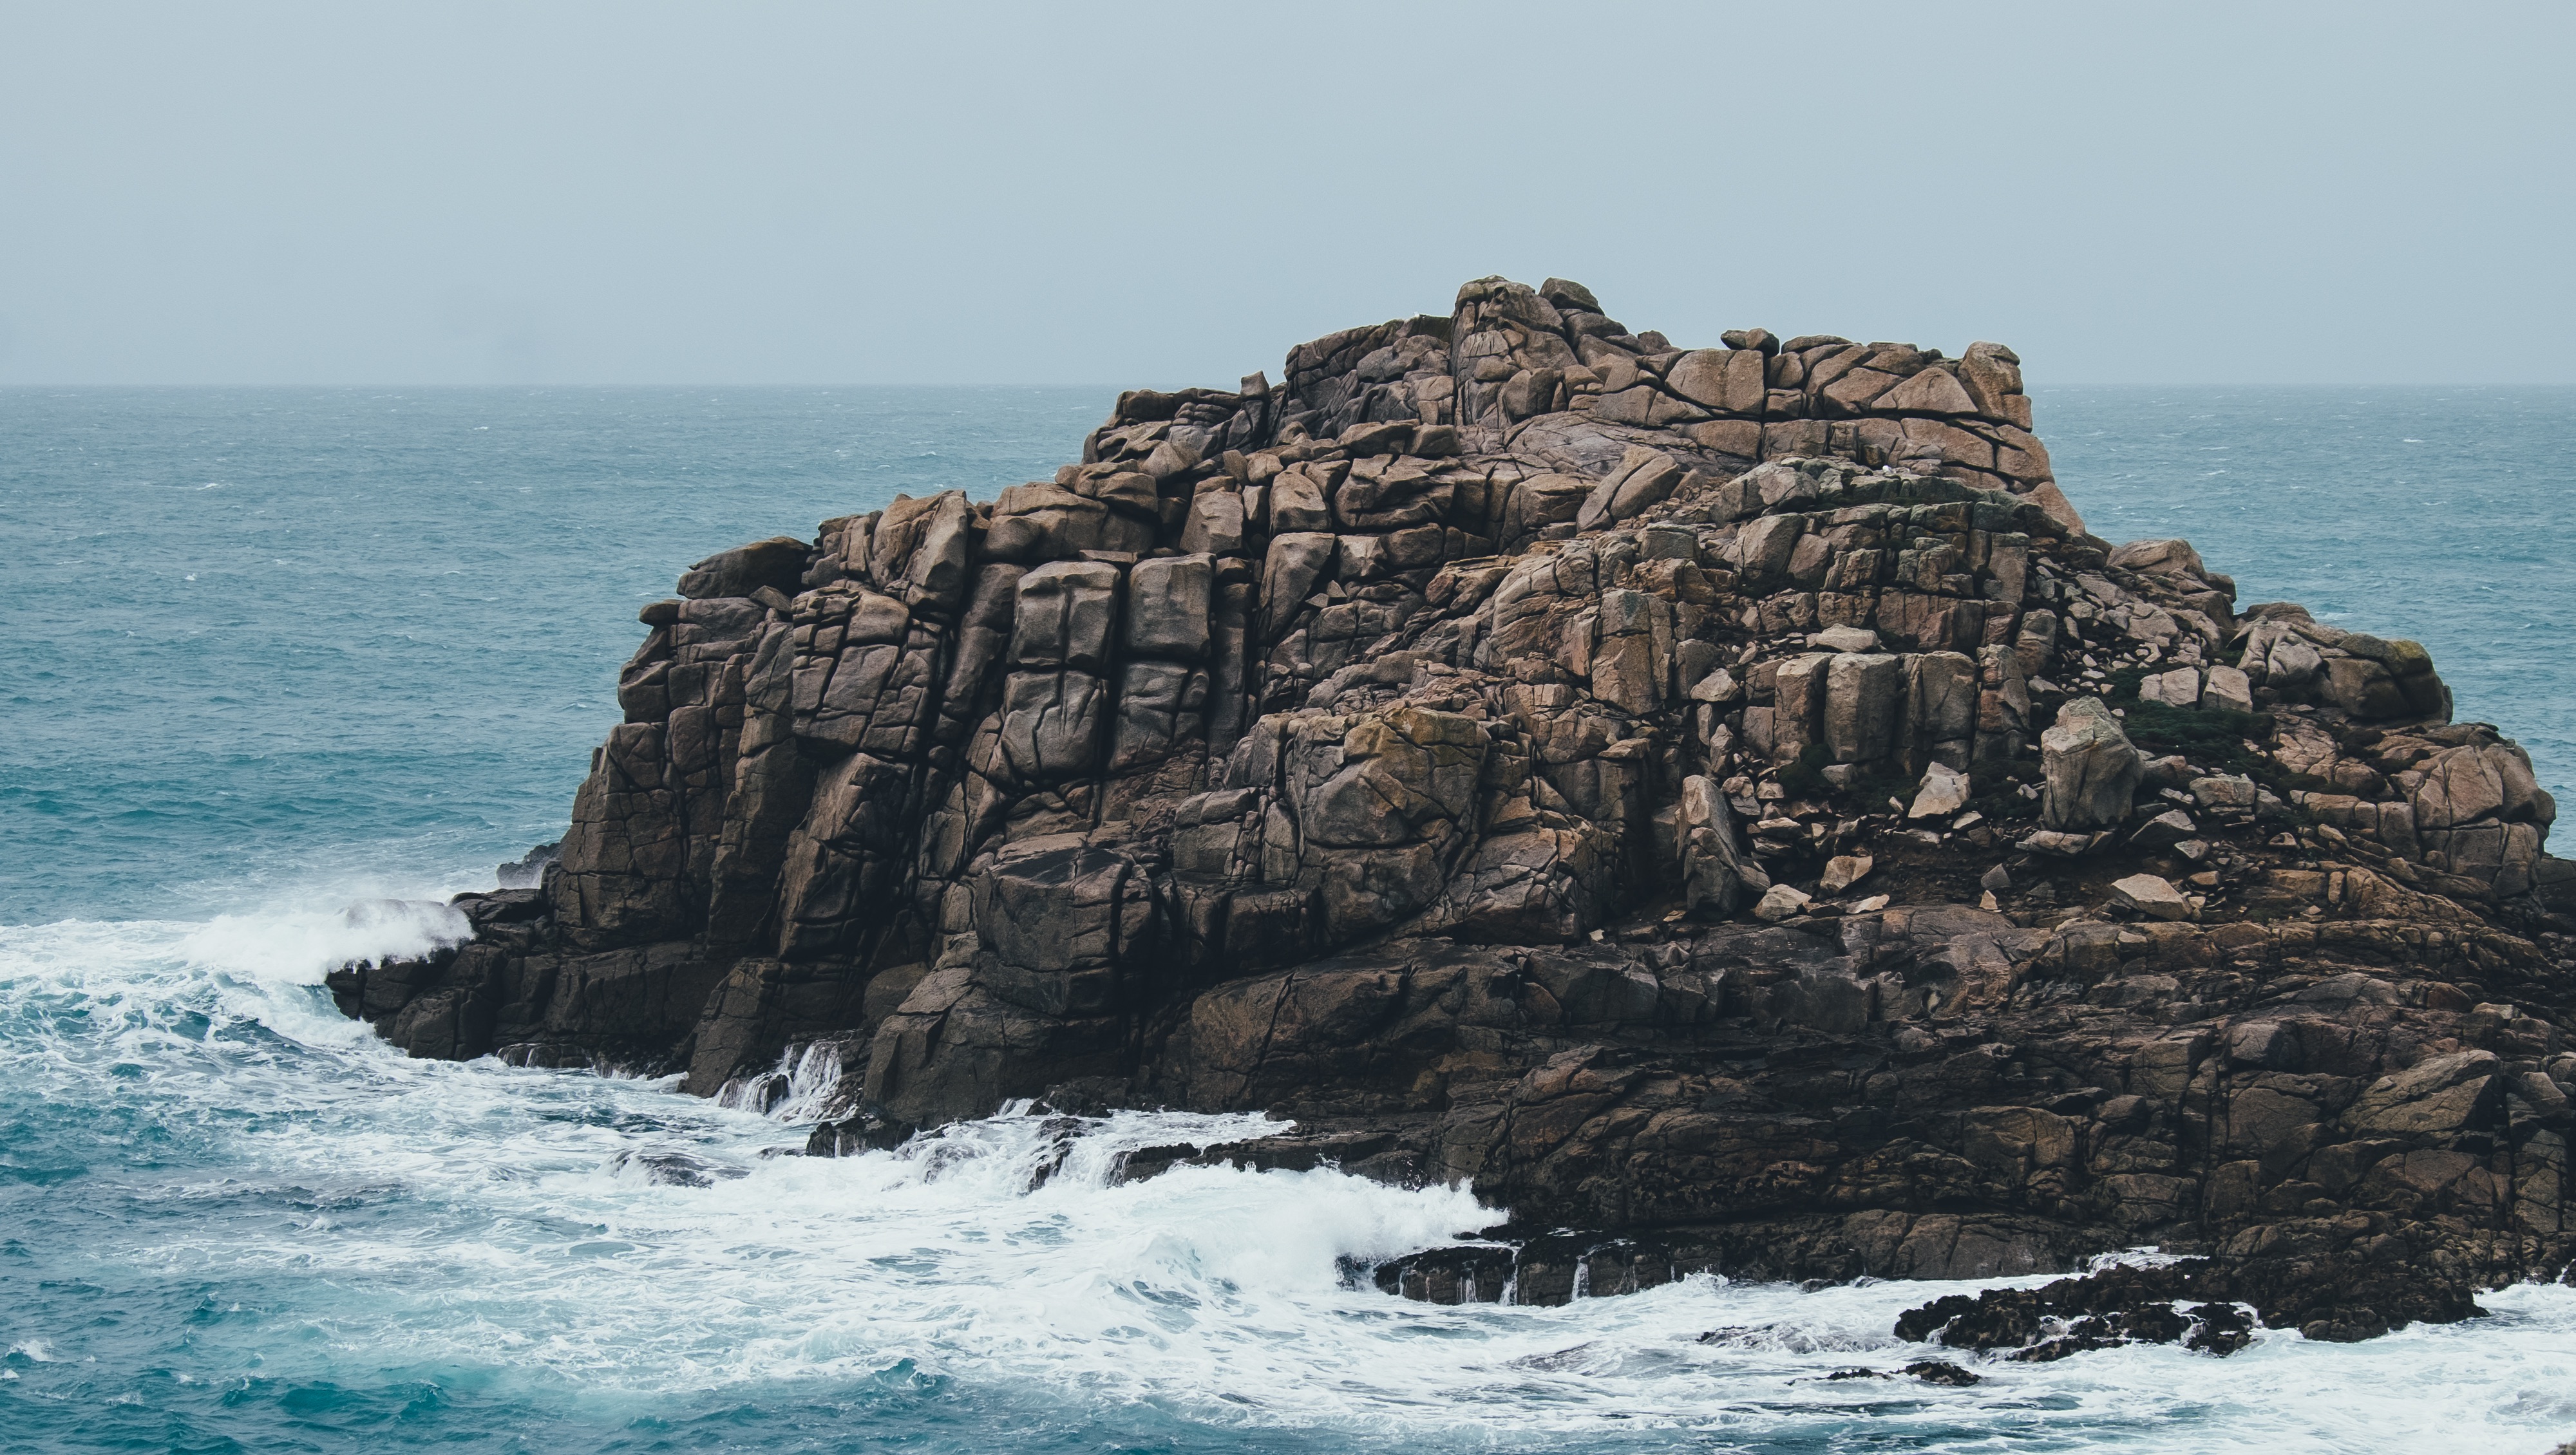
beach, sea, coast, rock, ocean, shore, wave, formation, cliff, cove, tower, bay, island, stack, terrain, material, wafe, cape, islet, wind wave